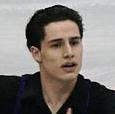
Age: 20